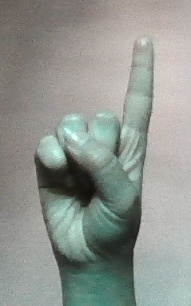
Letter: bb